Gender gap in Pakistan

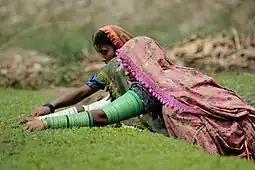
Women in Pakistan working in agricultural fields.

sector also worked excessive hours versus men, and women with 10 years of education or more were noted as having high rates of underemployment or unemployment. Childcare labor was intentionally excluded from this study. Access to physical and financial capital significantly lags behind men, with only 5% of women above the age of 15 having bank accounts versus 21% of men according to Additionally, only 2% of women had received a loan from a financial institution, 2% owned land, and 7.4% women had joint ownership of a house.